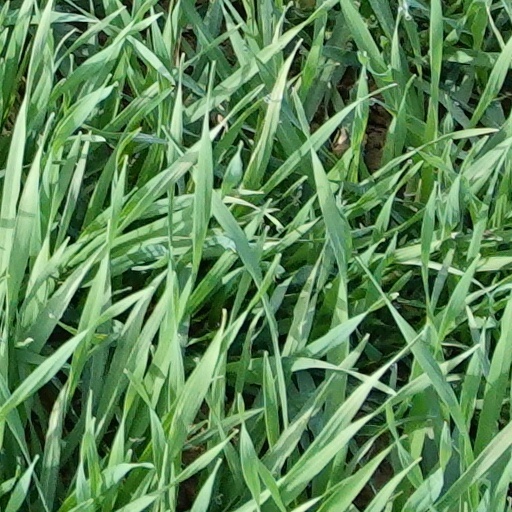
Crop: wheat